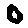
Label: 0